WarGames (2003)

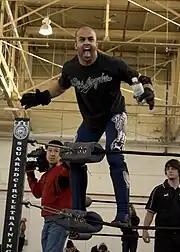
Sonjay Dutt won the J-Cup USA tournament to become the inaugural MLW World Junior Heavyweight Champion.

The event opened with a tag team match pitting Los Maximos (Joel Maximo and Jose Maximo) against the team of Juventud Guerrera and Super Dragon. After a series of roll-up attempts and counters between the two, Jose pinned Dragon for the win.